Steiglitz, Victoria

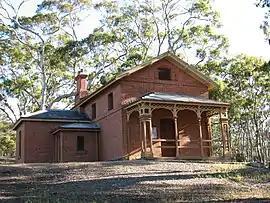
Courthouse

Steiglitz is a locality in the Brisbane Ranges in Victoria. It is located west of the state capital, Melbourne, Australia. At the , the Steiglitz area had a population of 61.